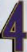
Number: 4